Bell Labs Digital Synthesizer

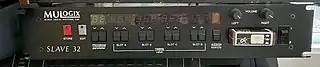
Mulogix Slave 32

A final version of the original machine was produced after Digital Keyboards was shut down in early 1985. Digital Keyboards' chief designer, Mercer "Stoney" Stockell, decamped and formed Mulogix with Jim Wright and Jerry Ptascynski. The Mulogix Slave 32 was a Synergy re-packaged into a 2U rack-mount module with a MIDI interface. The Slave 32 could read and write EPROM cartridges from the Synergy.